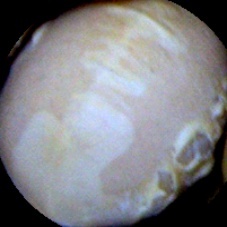
Label: Skin-damaged